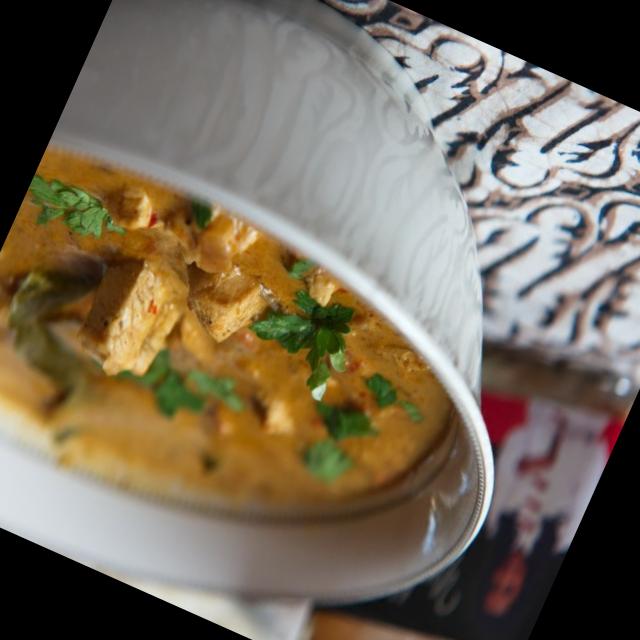
Dish: shahi_paneer